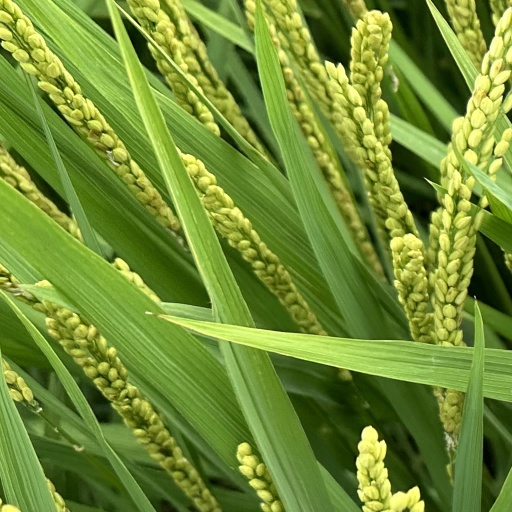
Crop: rice